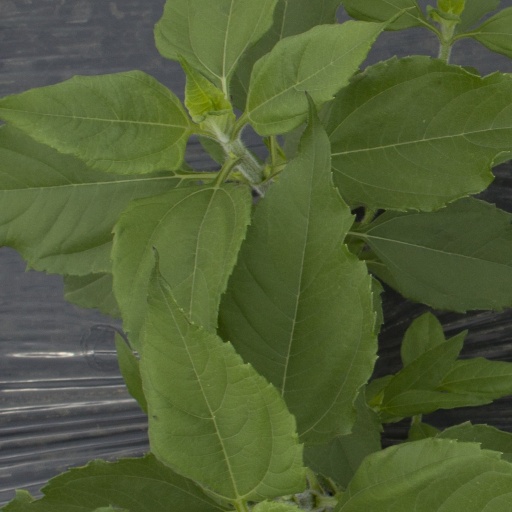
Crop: Jerusalem artichoke